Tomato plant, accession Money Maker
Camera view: bottom (45 deg); turntable rotation: 210 degrees
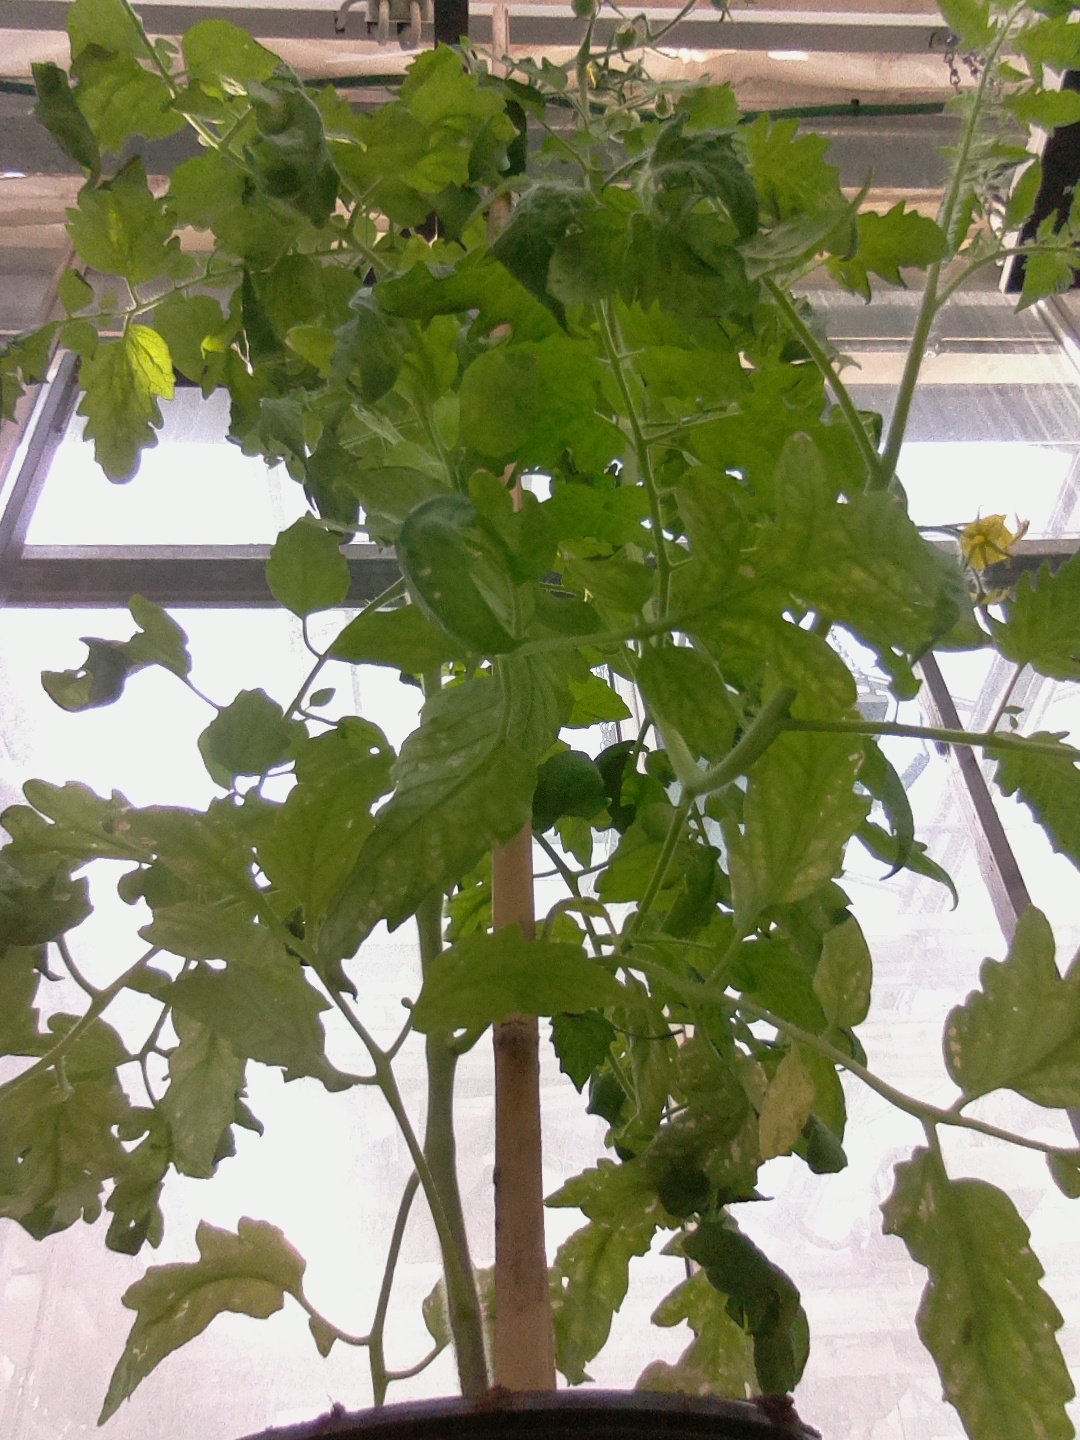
BBCH growth stage 71: 10%-20% of final fruit size